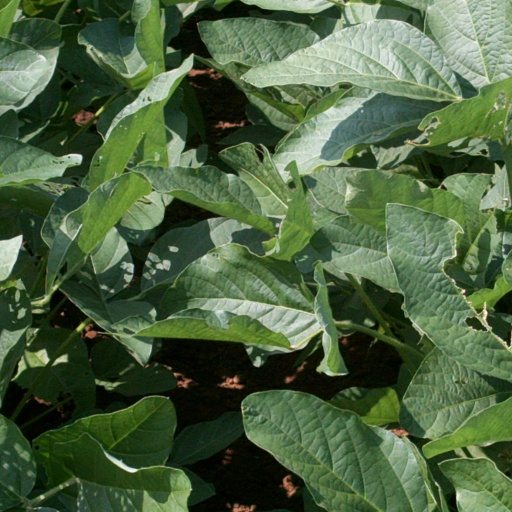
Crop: soybean